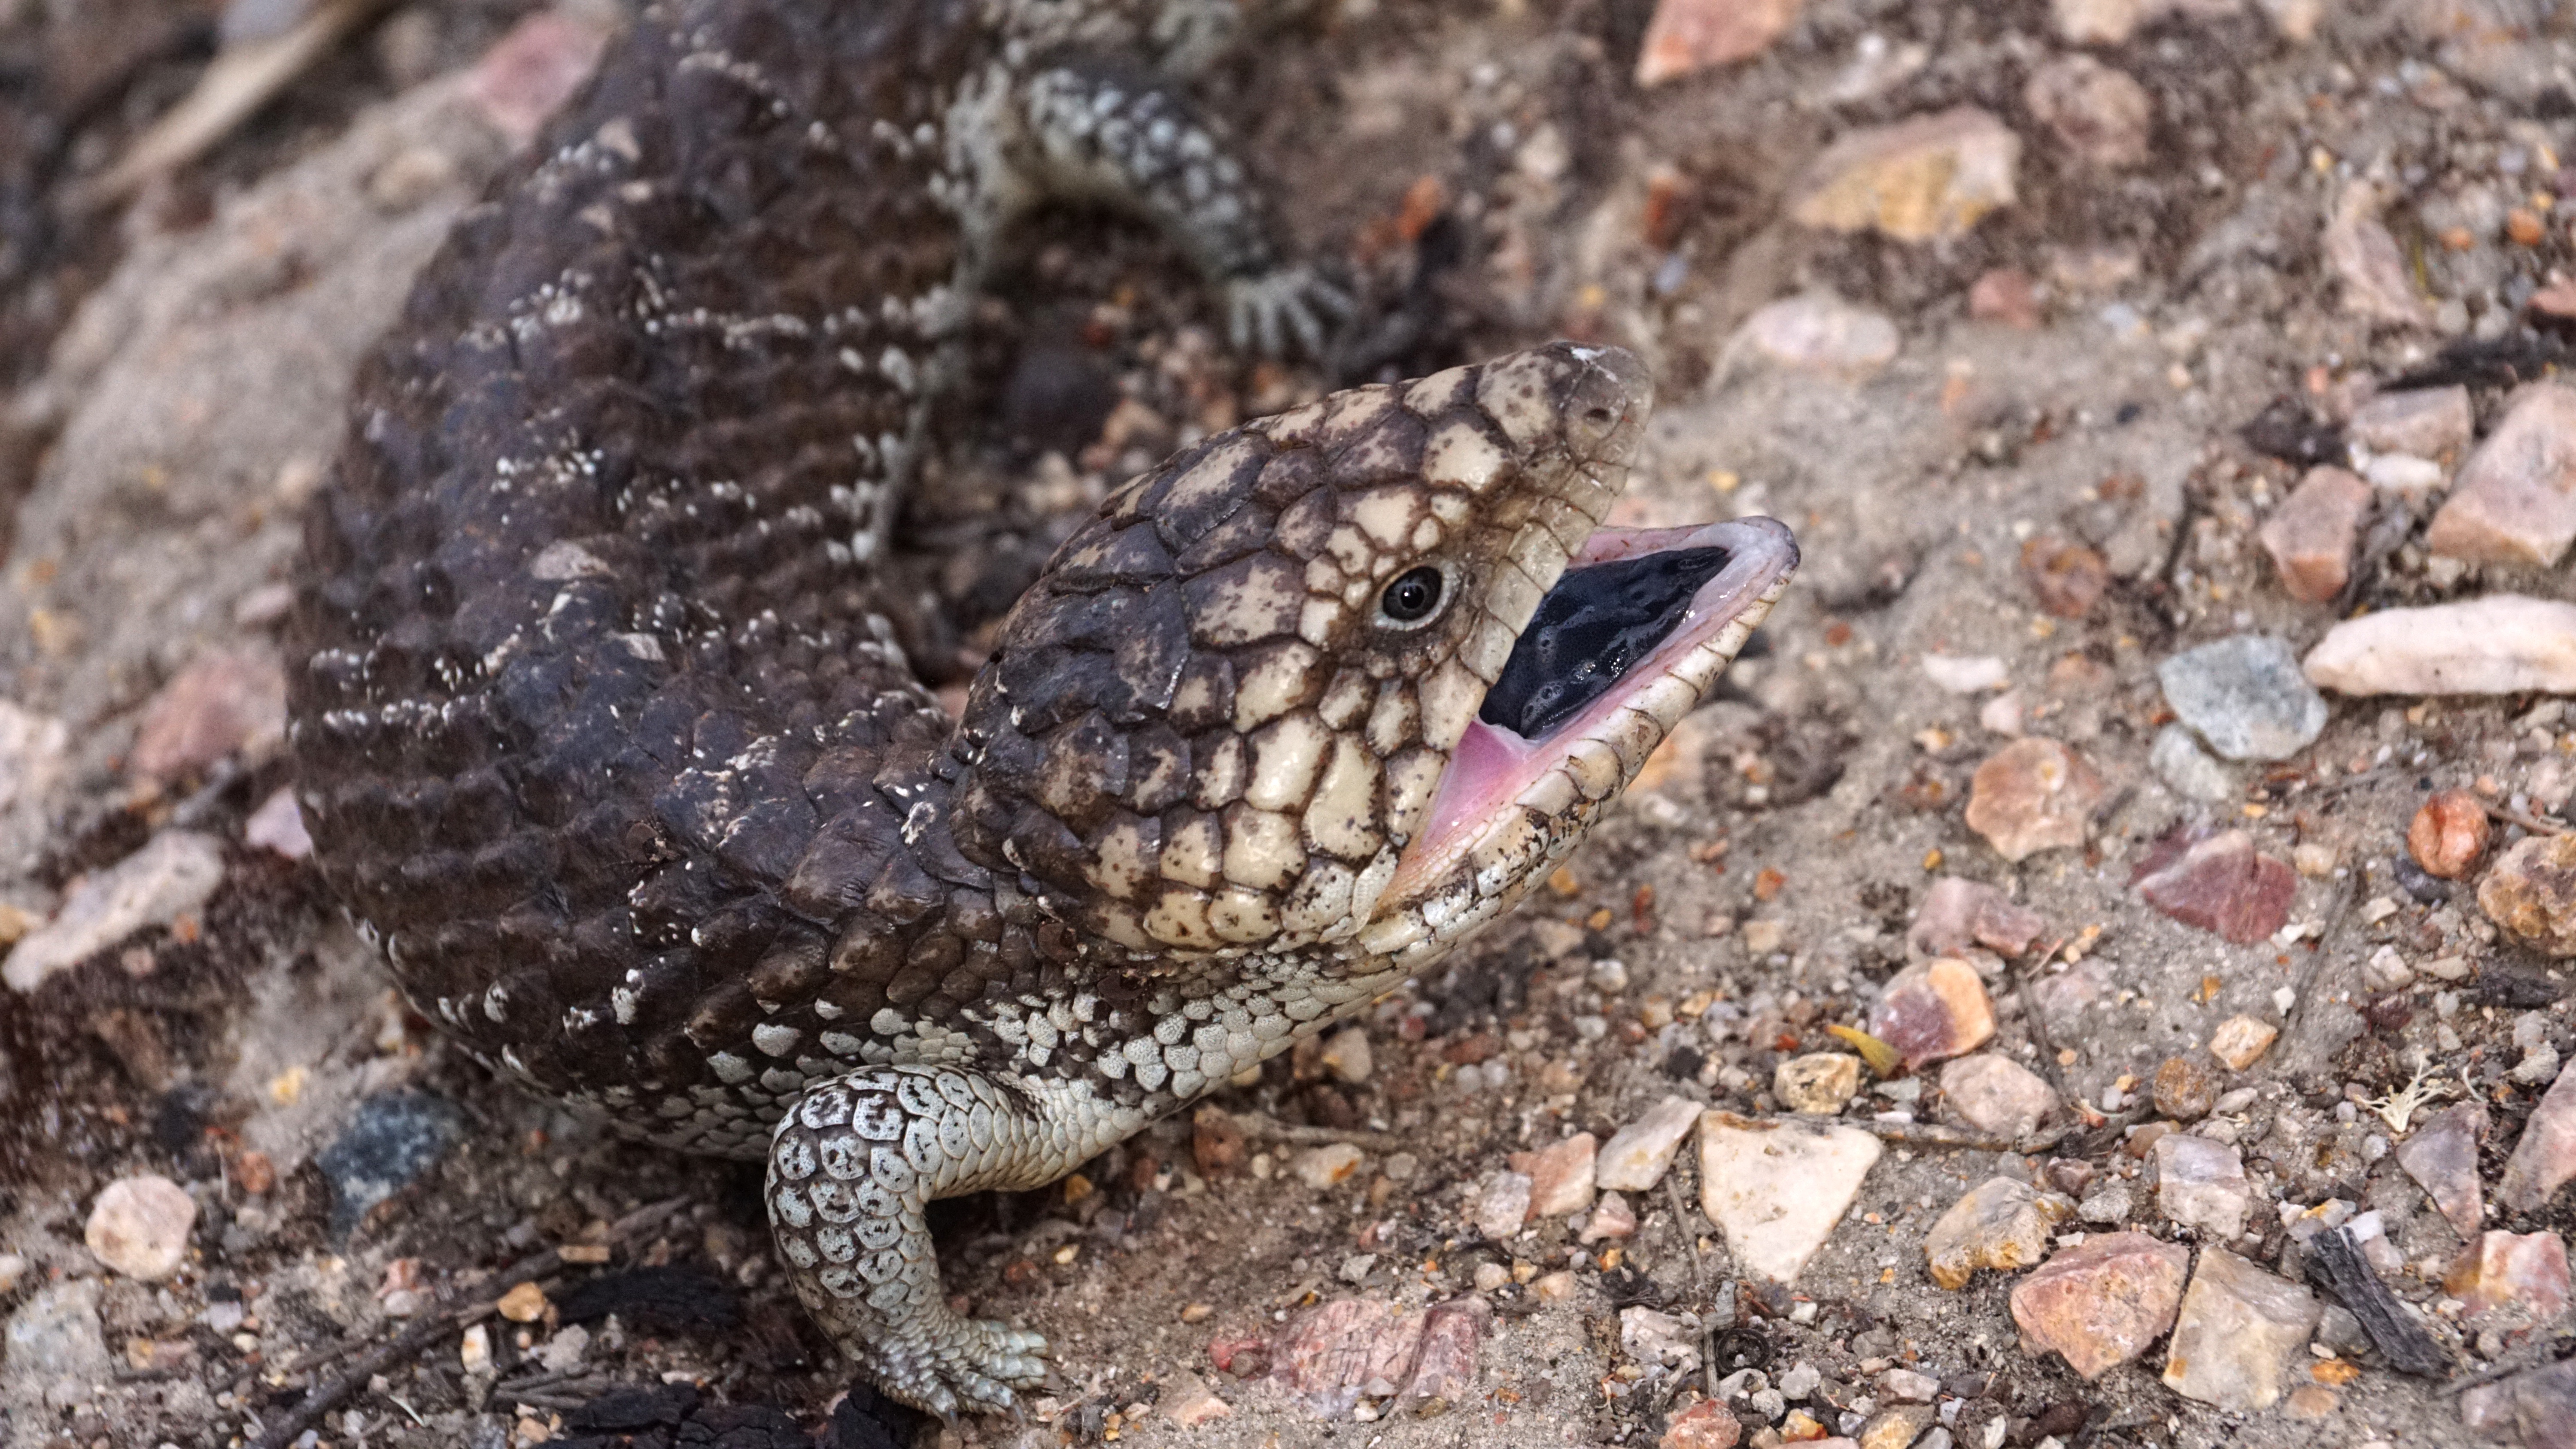
wildlife, reptile, fauna, lizard, rattlesnake, vertebrate, aboriginal, viper, agamidae, blue tongue, west australia, scaled reptile, pinecone lizard